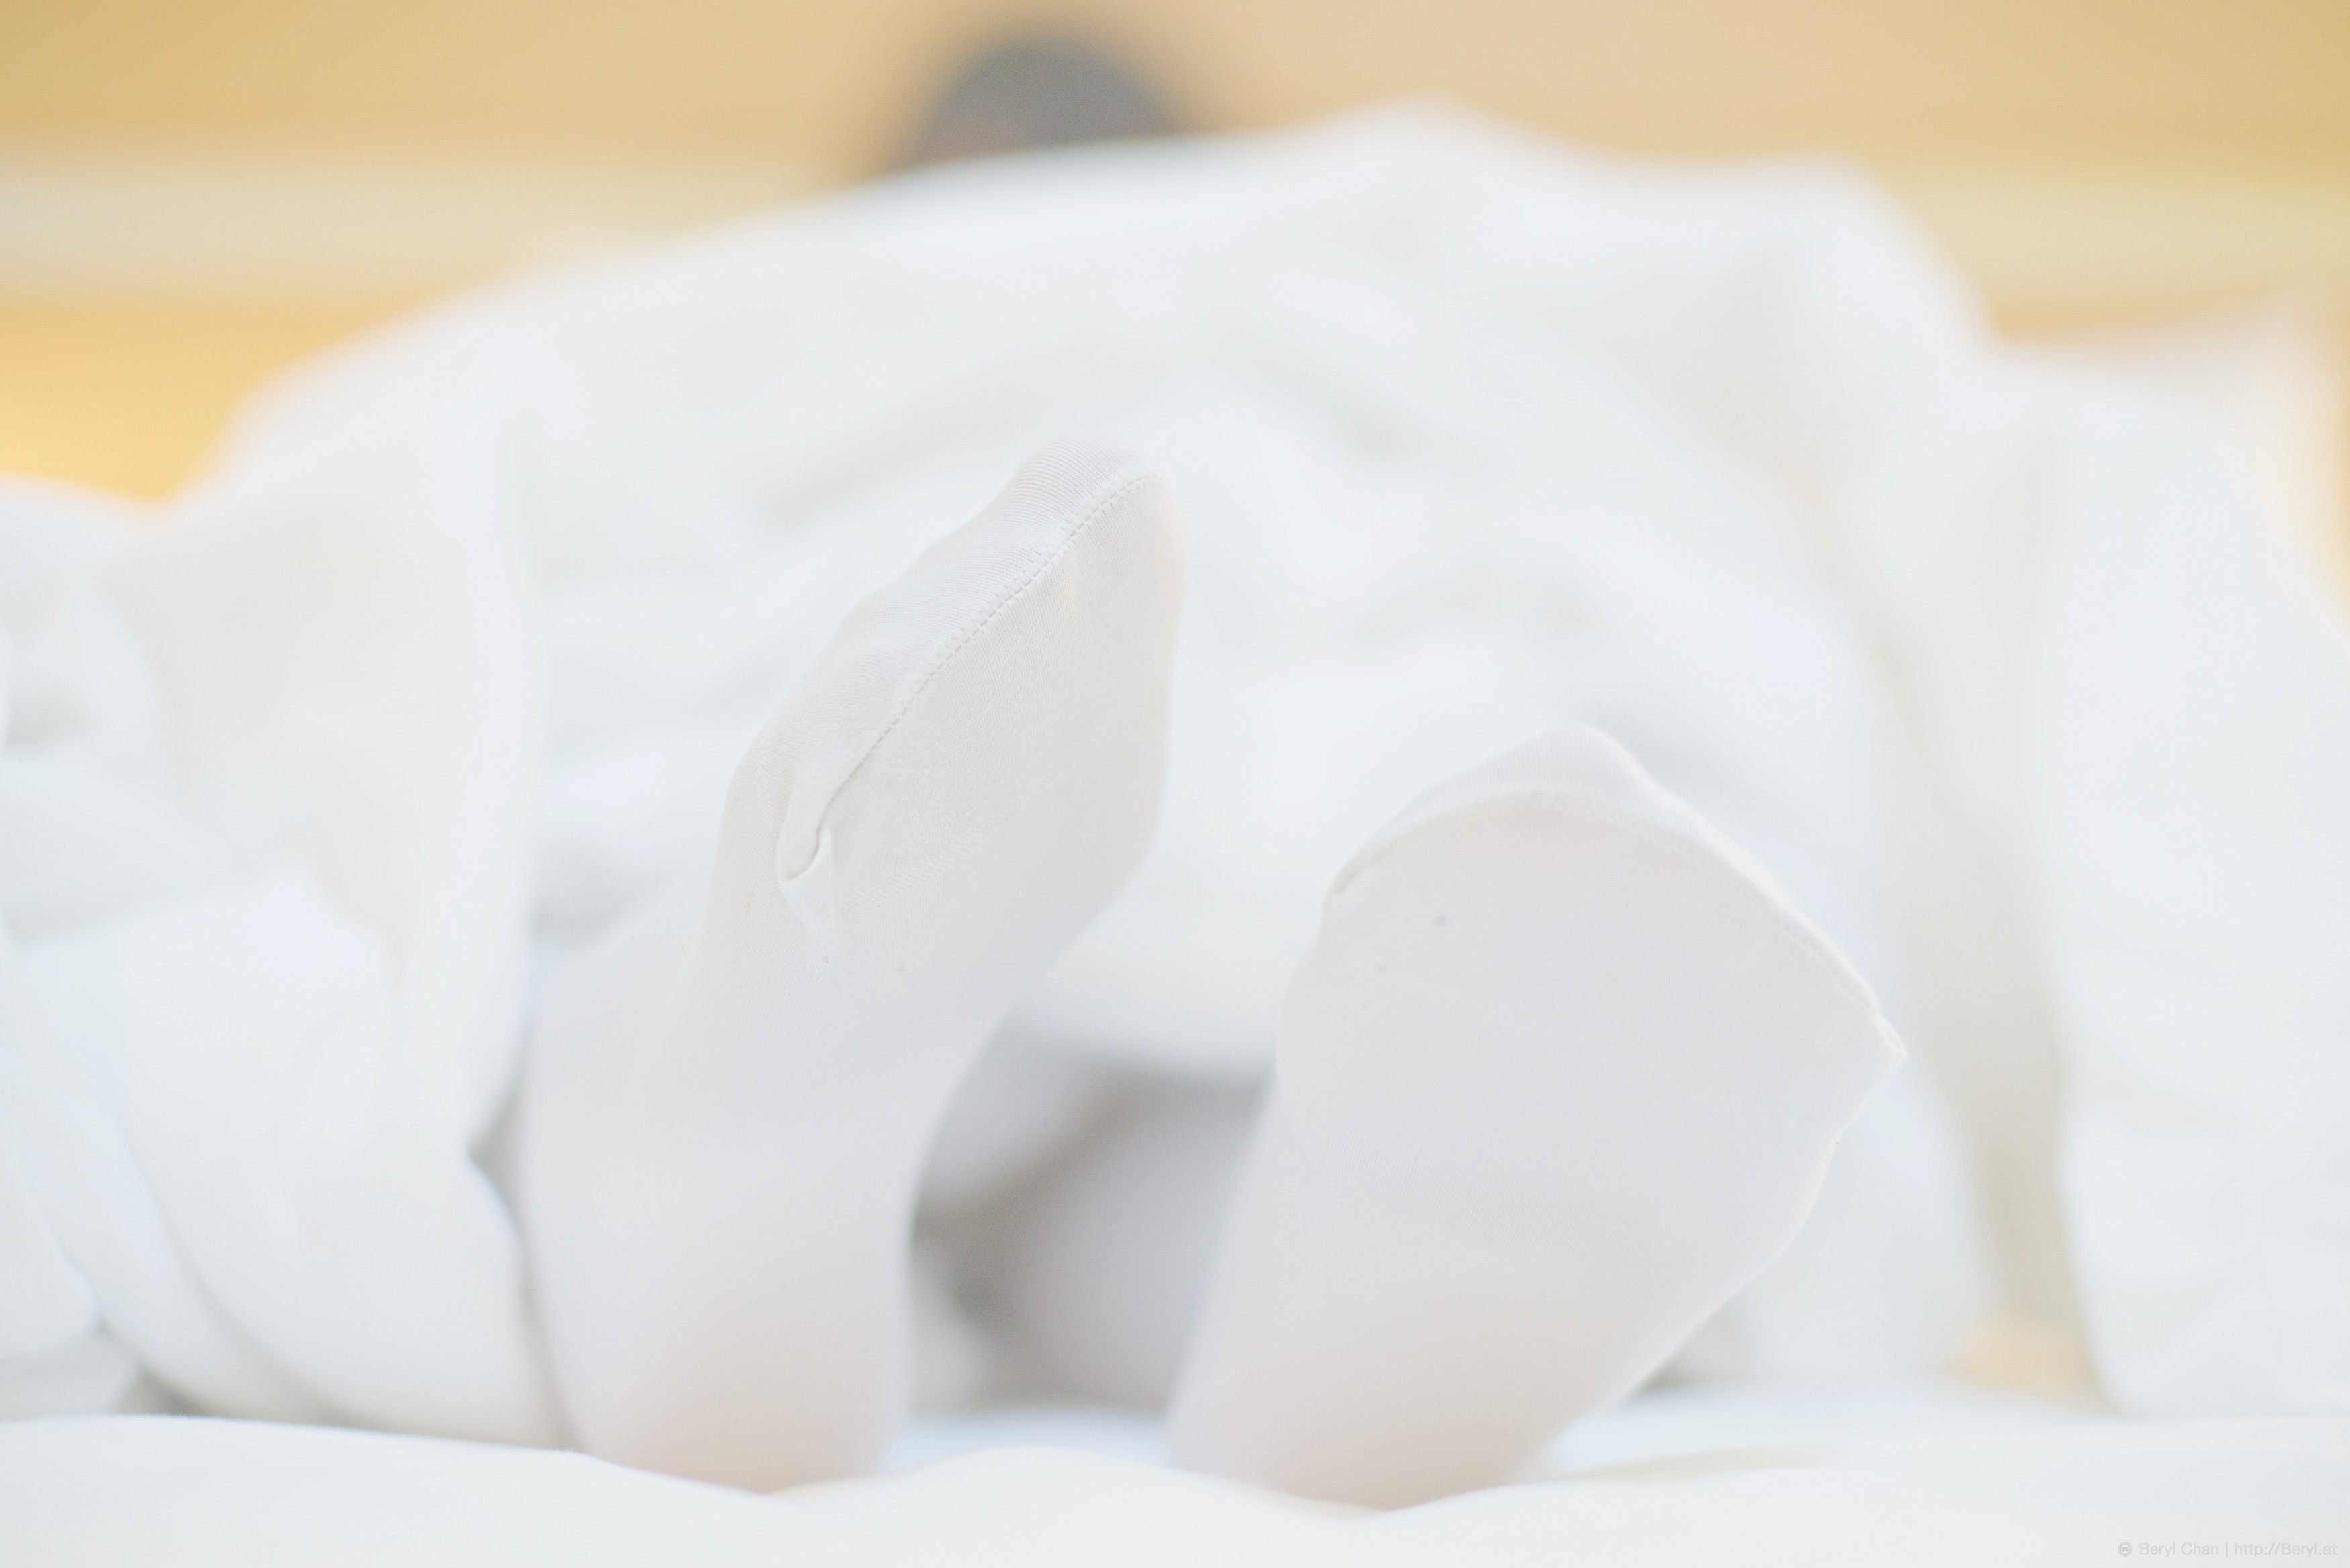
hand, light, girl, white, petal, feet, cute, leg, dslr, portrait, foot, sole, nikon, closeup, paper, material, close up, textile, 50mm, legs, bright, skin, soles, faceless, zettairyouiki, socks, overkneesocks, tights, kneehighsocks, nikond800e, whilesocks, kneesocks, manuallensnocpu, tooth